Sisian

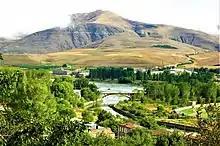
Vorotan River in Sisian

At the beginning of the 19th century, many territories of southern Armenia including the region of Sisakan became part of the Russian Empire as a result of the Treaty of Gulistan, signed on 24 October 1813 between Russia and Qajar Iran following the Russo-Persian War of 1804–13. In 1828–30, many Armenian families from the Iranian cities of Khoy and Salmast migrated to the region. In 1868, Sisakan became part of the Zangezur uezd, within the Elizavetpol Governorate of the Russian Empire. By 1886, it had a population of around 1,000 people, including 18 local meliks.